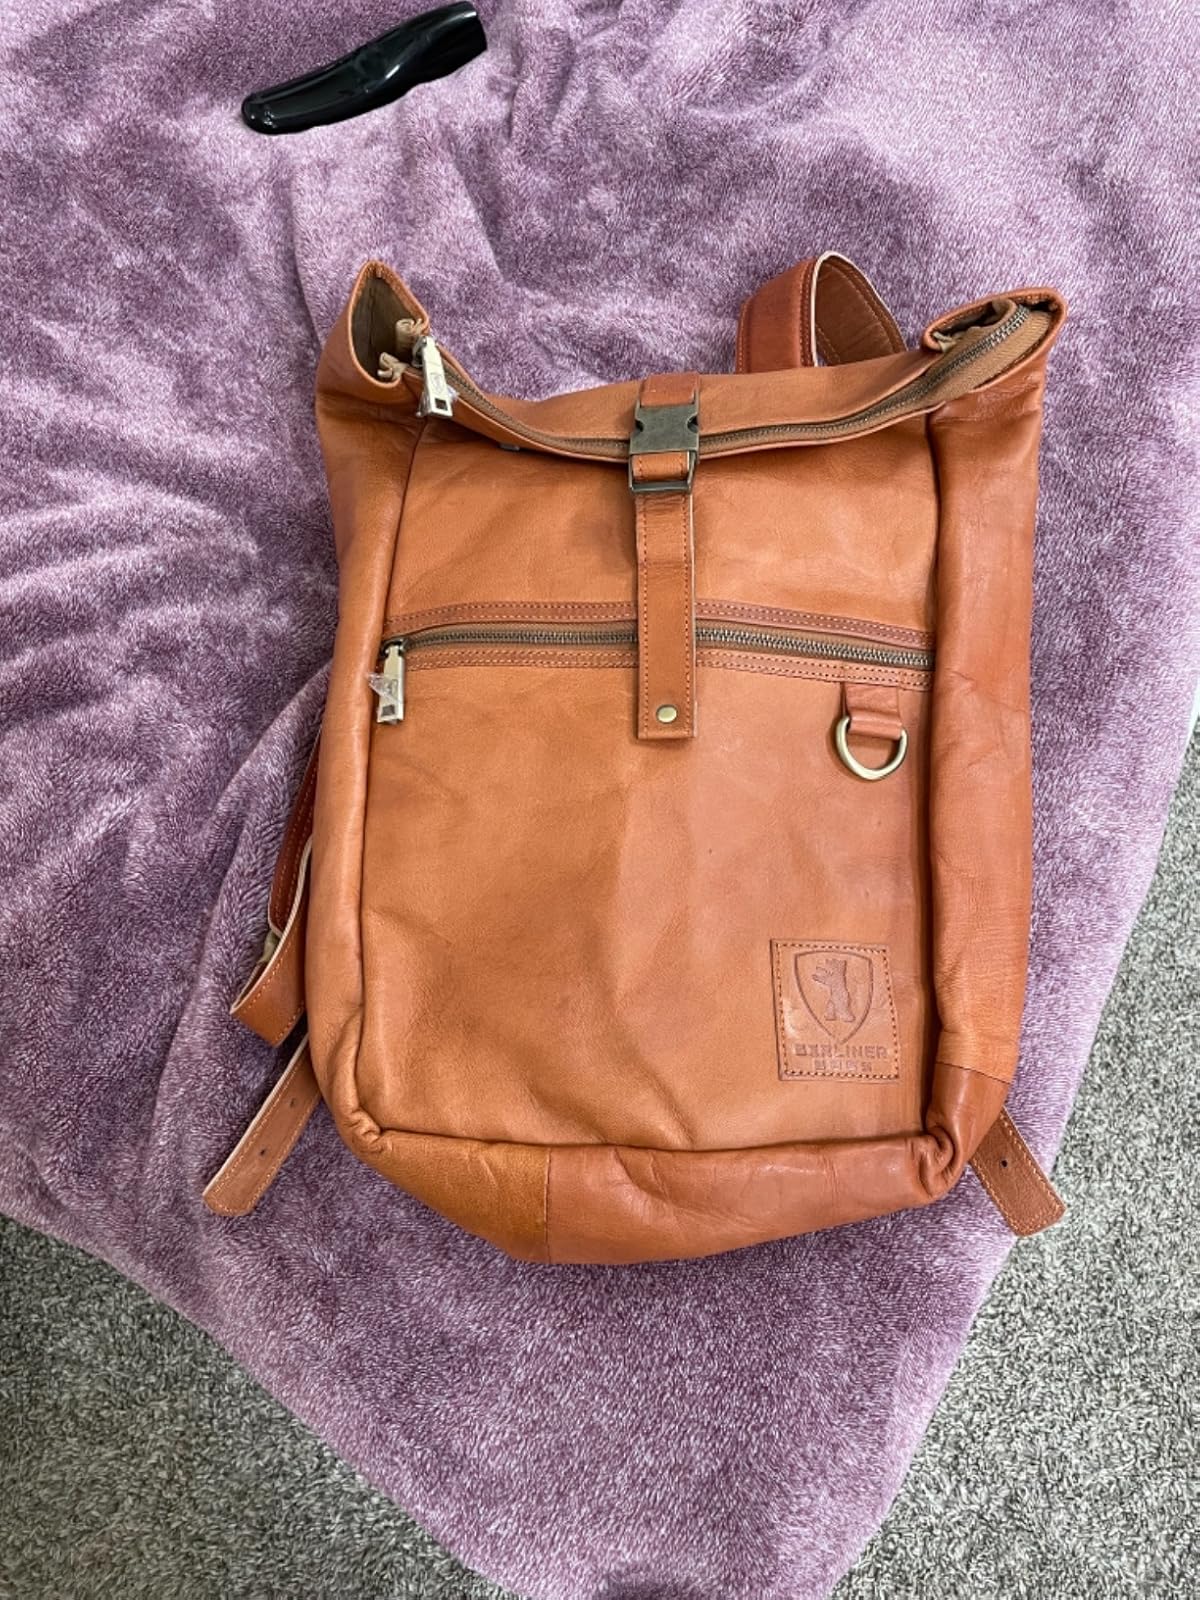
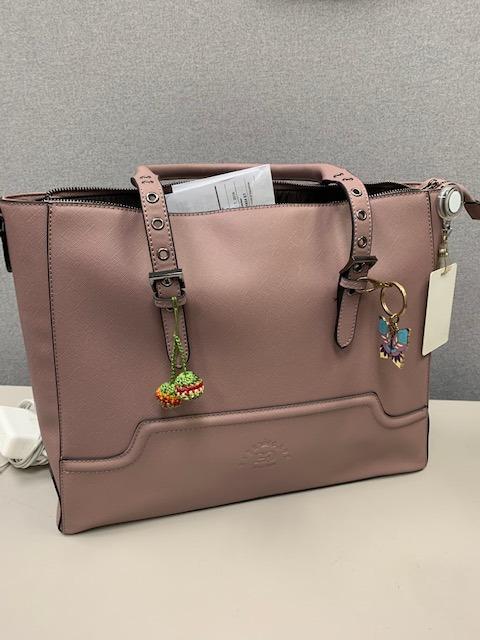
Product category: bag
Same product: no